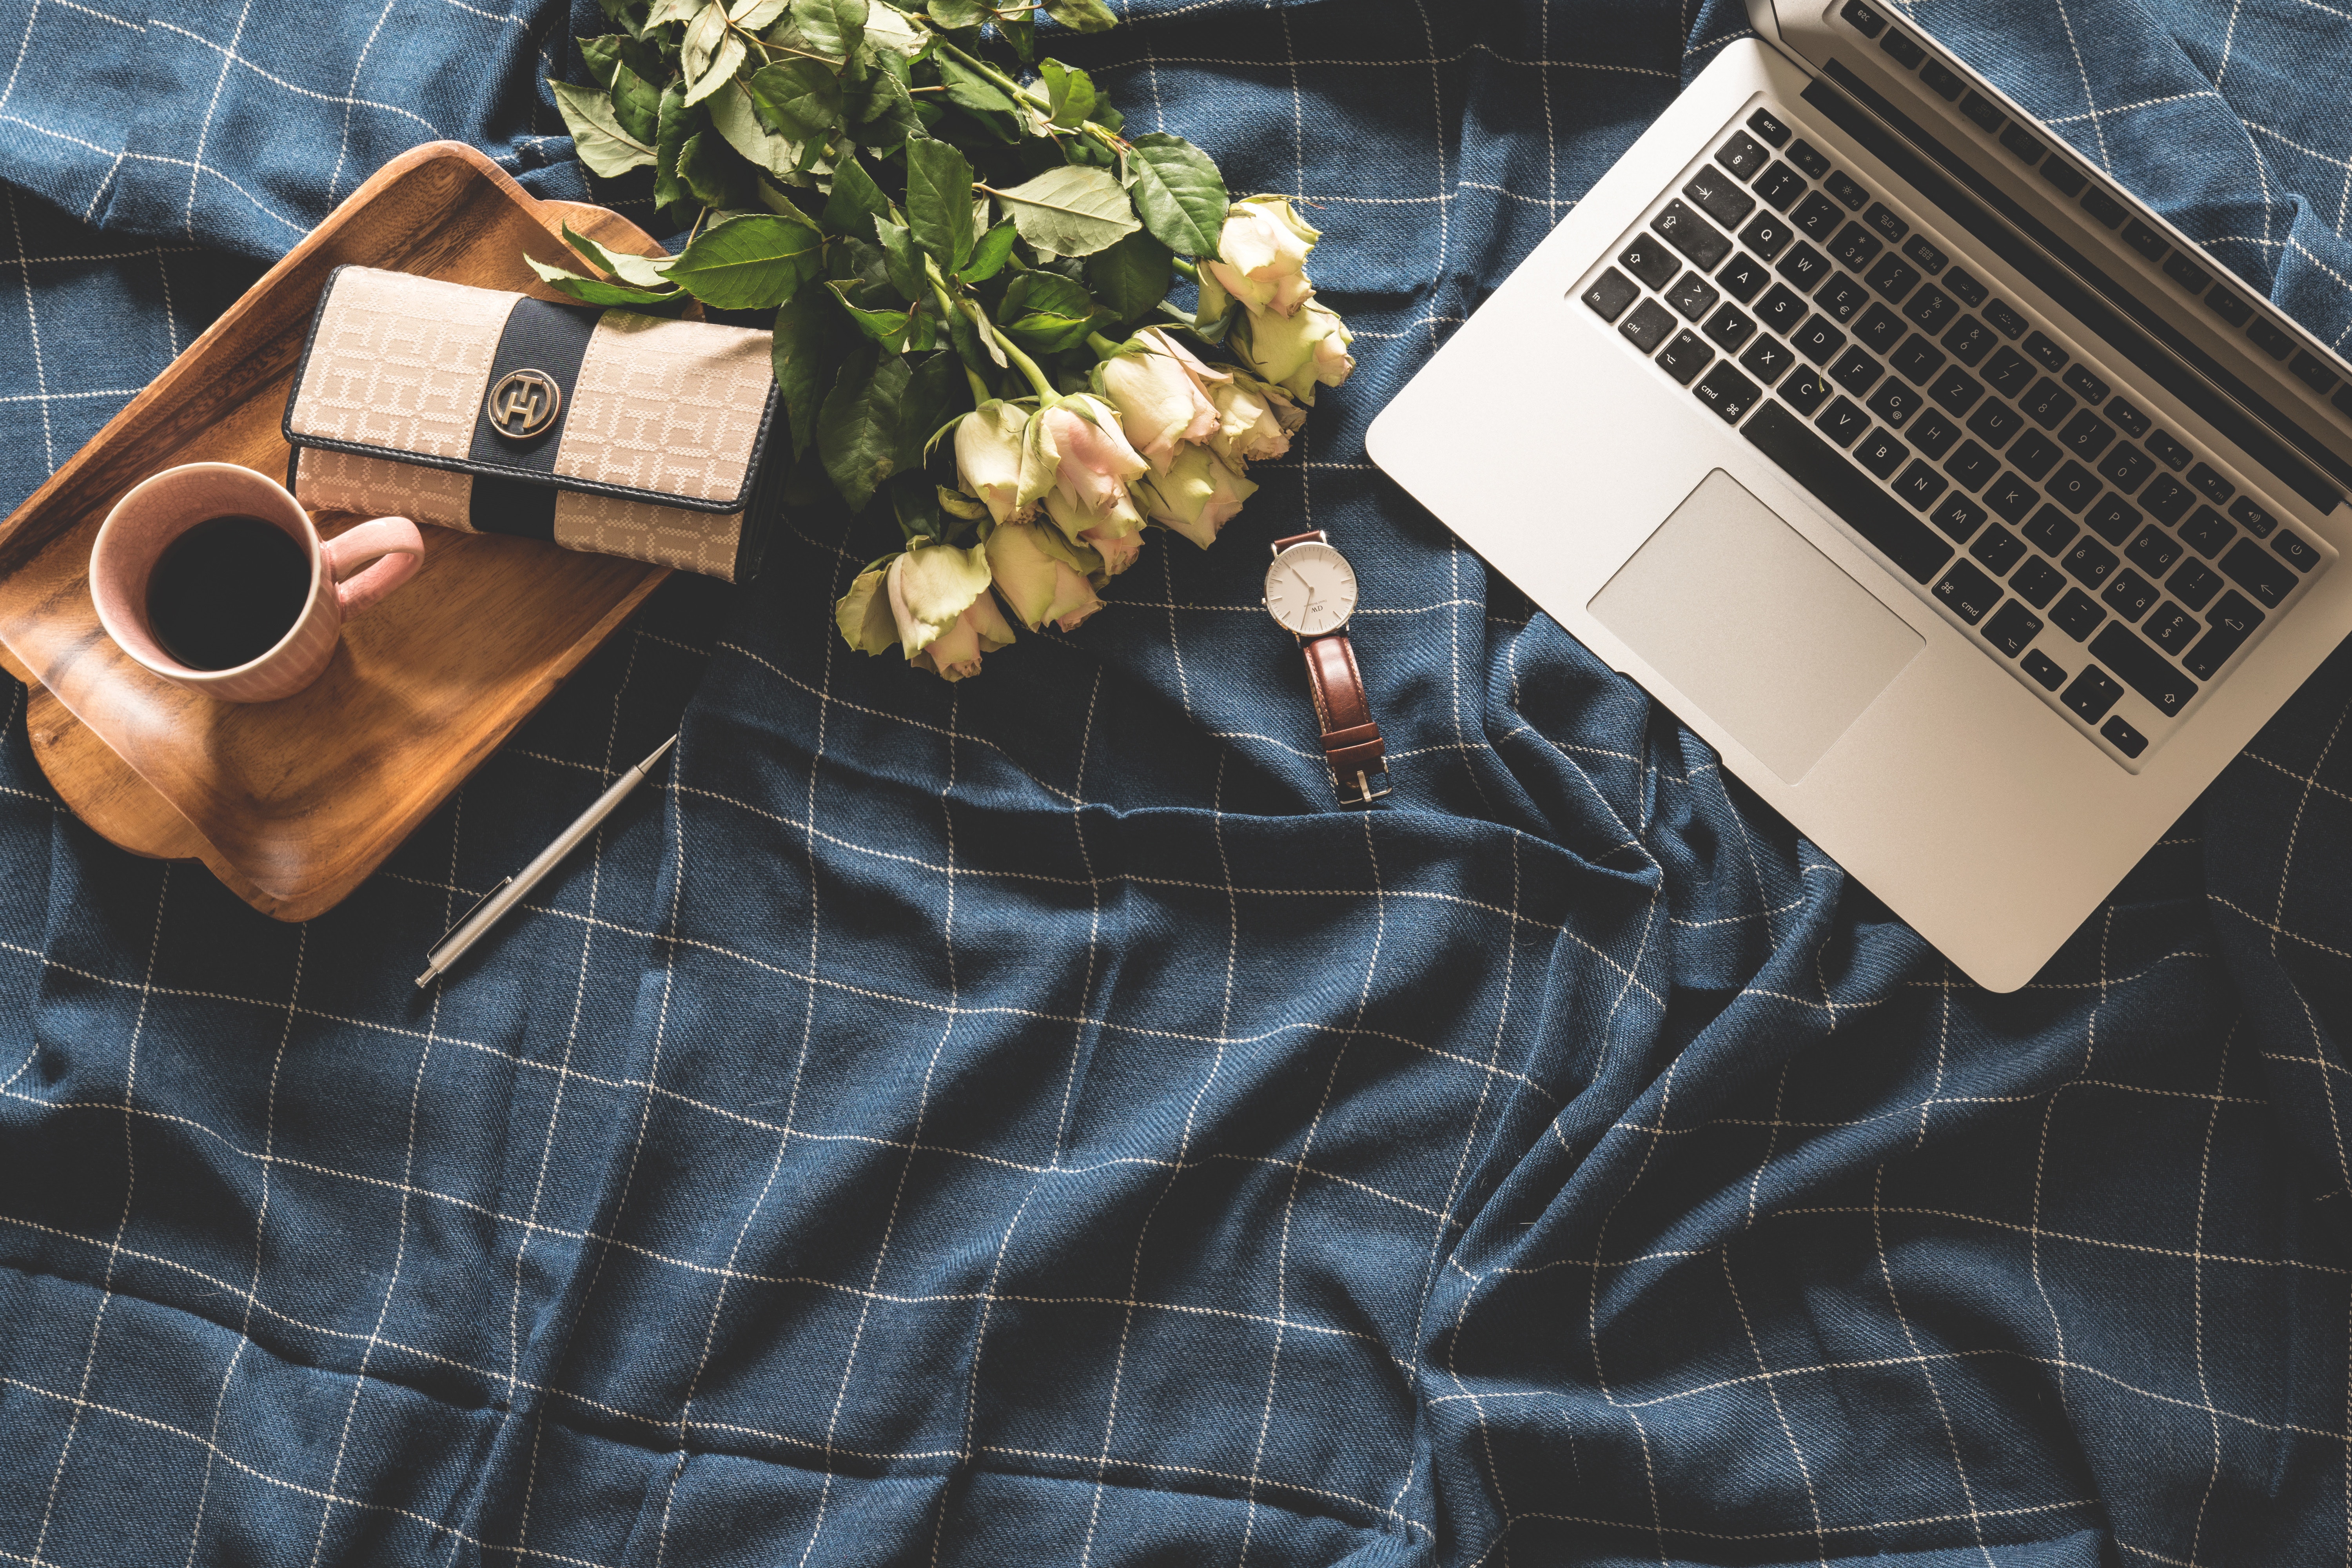
textile, design, pattern, flooring